DDT (professional wrestling)

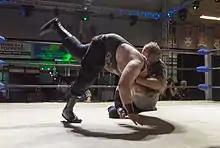
The DDT was popularized by Jake Roberts, who discovered it by accident.

In professional wrestling, a DDT is any move in which the wrestler has the opponent in a front facelock or inverted headlock and falls down or backwards to drive the opponent's head into the mat. The classic DDT is performed by putting the opponent in a front facelock and falling backwards so that the opponent is forced to dive forward onto their head. Although widely credited as an invention of Jake Roberts, who gave the DDT its famous name, the earliest known practitioner of the move was Mexican wrestler Black Gordman, who frequently performed it during the 1970s before Roberts popularized it nationwide.